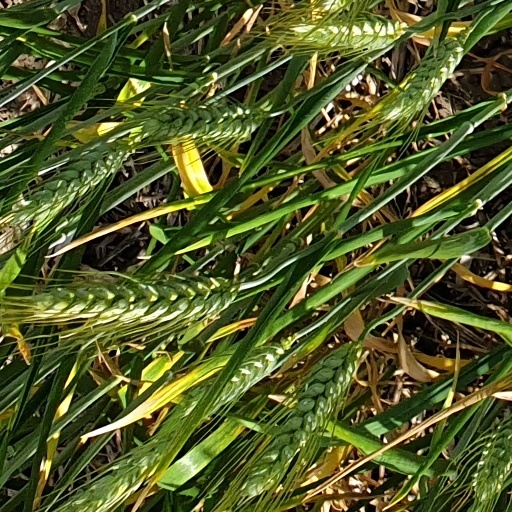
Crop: wheat